Plug-in electric vehicle

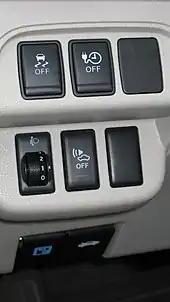
The 2011 Nissan Leaf had a switch to manually turn off its electric warning sound system.

A different approach to resolve the problems of range anxiety and lack of recharging infrastructure for electric vehicles was developed by Better Place but was not successful in the United States in the 2010s. battery swapping is available in China and is planned for other countries.